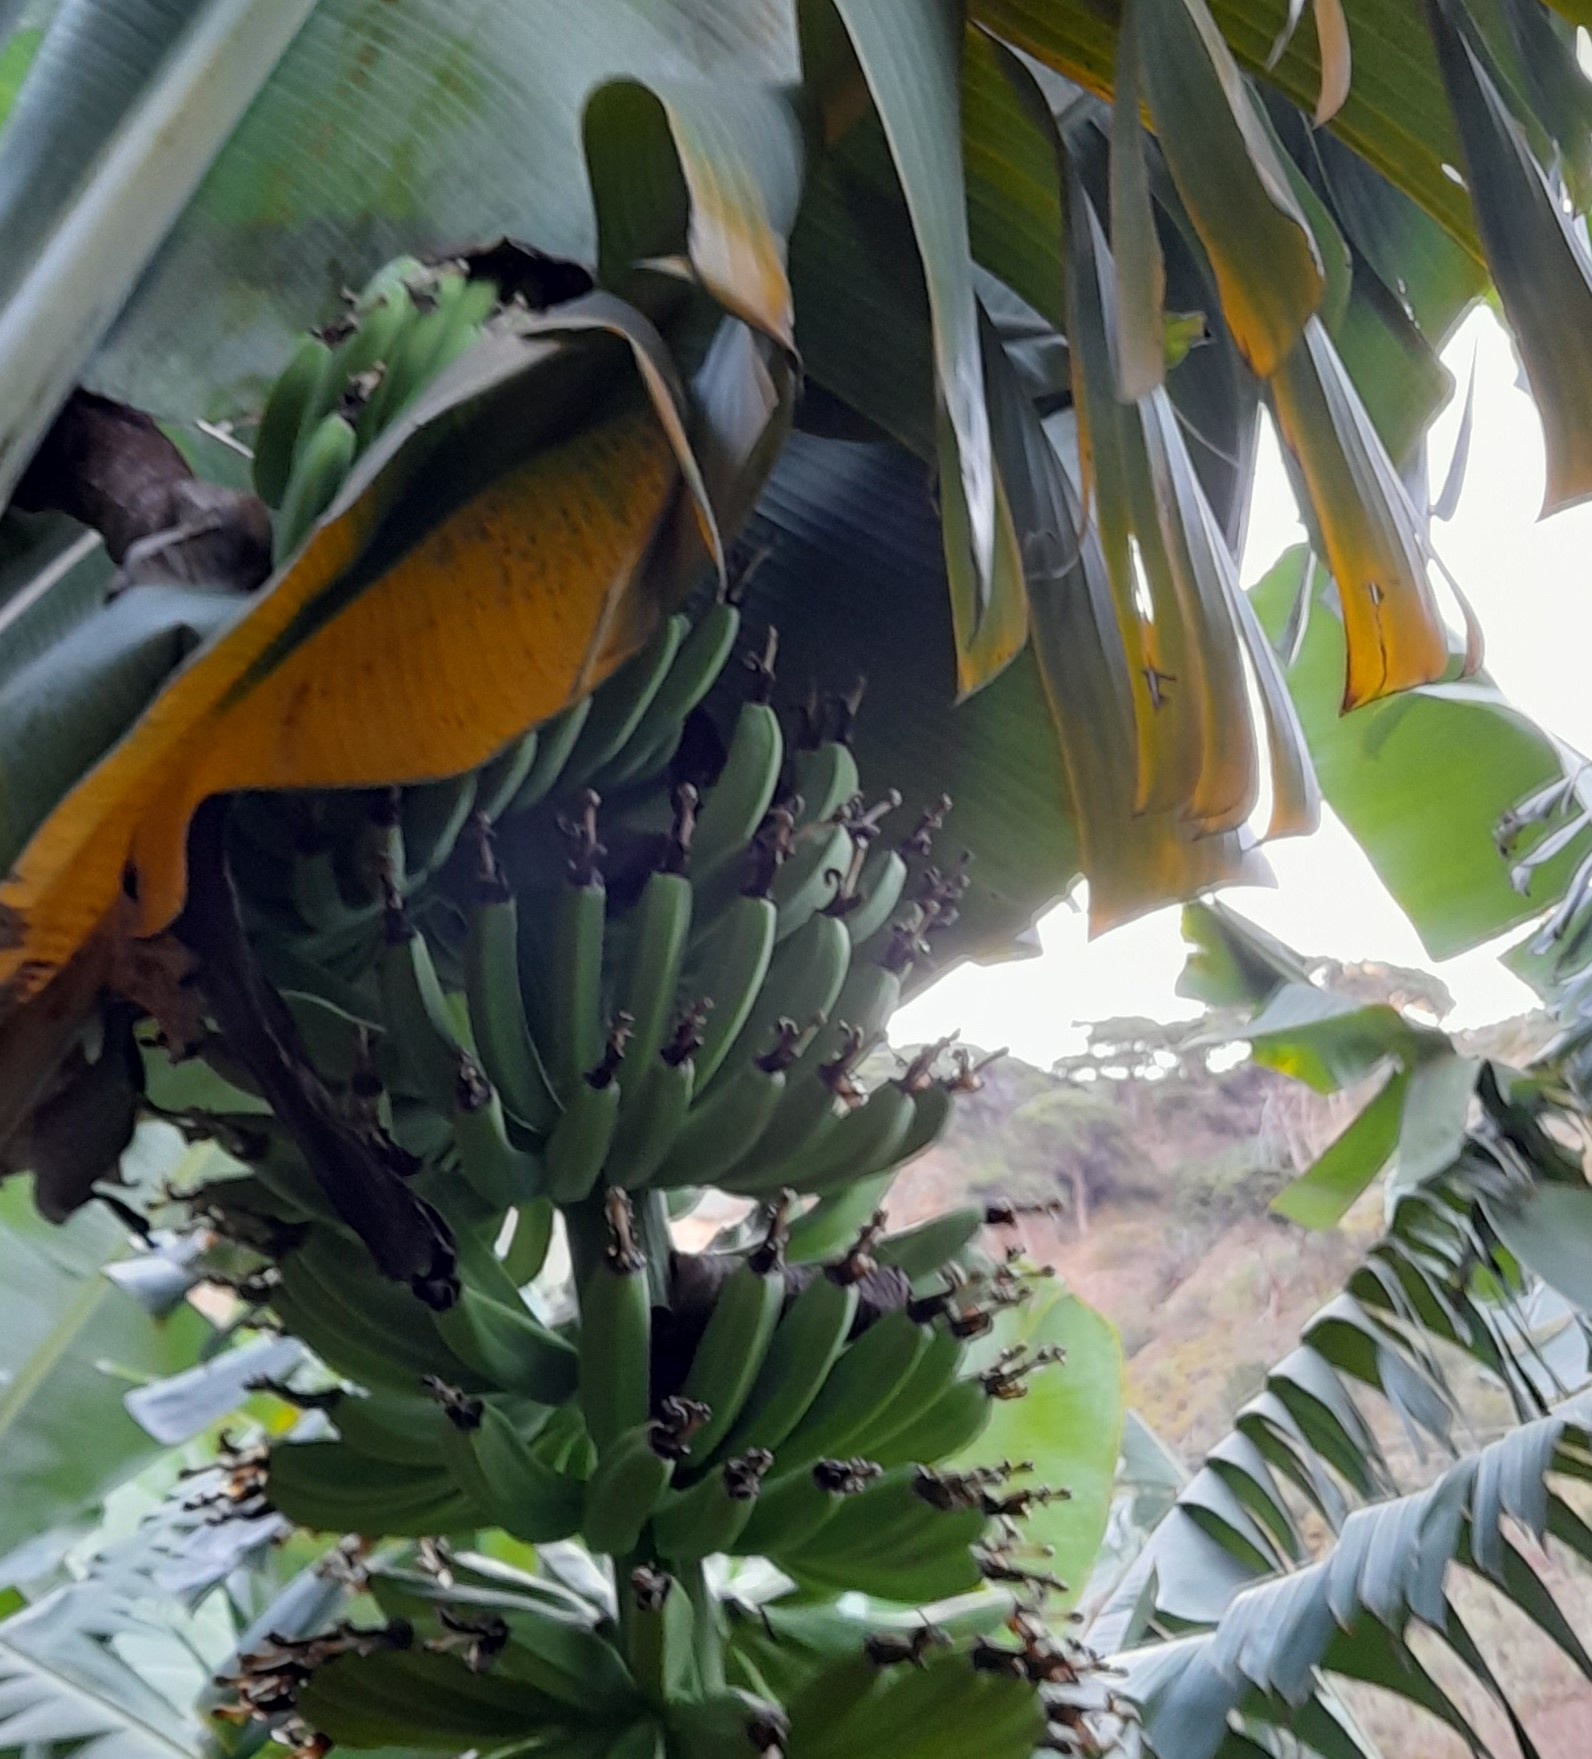
Label: Keep